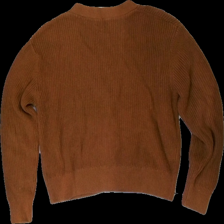
View: back
Type: Cardigan
Category: Ladies
Brand: Gina Tricot
Colors: Brown
Material: 59% acrylic 41% cotton
Cut: Regular
Size: M
Season: All
Price range: <50
Recommended usage: Reuse
Description: brun kofta med knappar